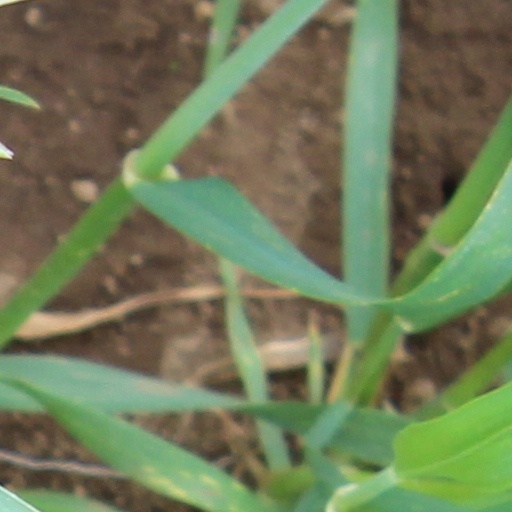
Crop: wheat